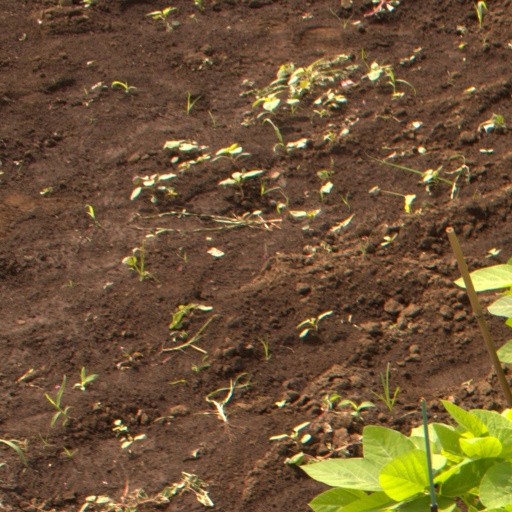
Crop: soybean